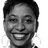
Emotion: happy